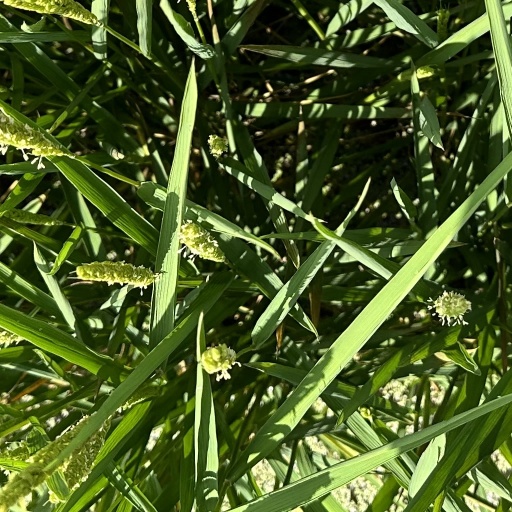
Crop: rice